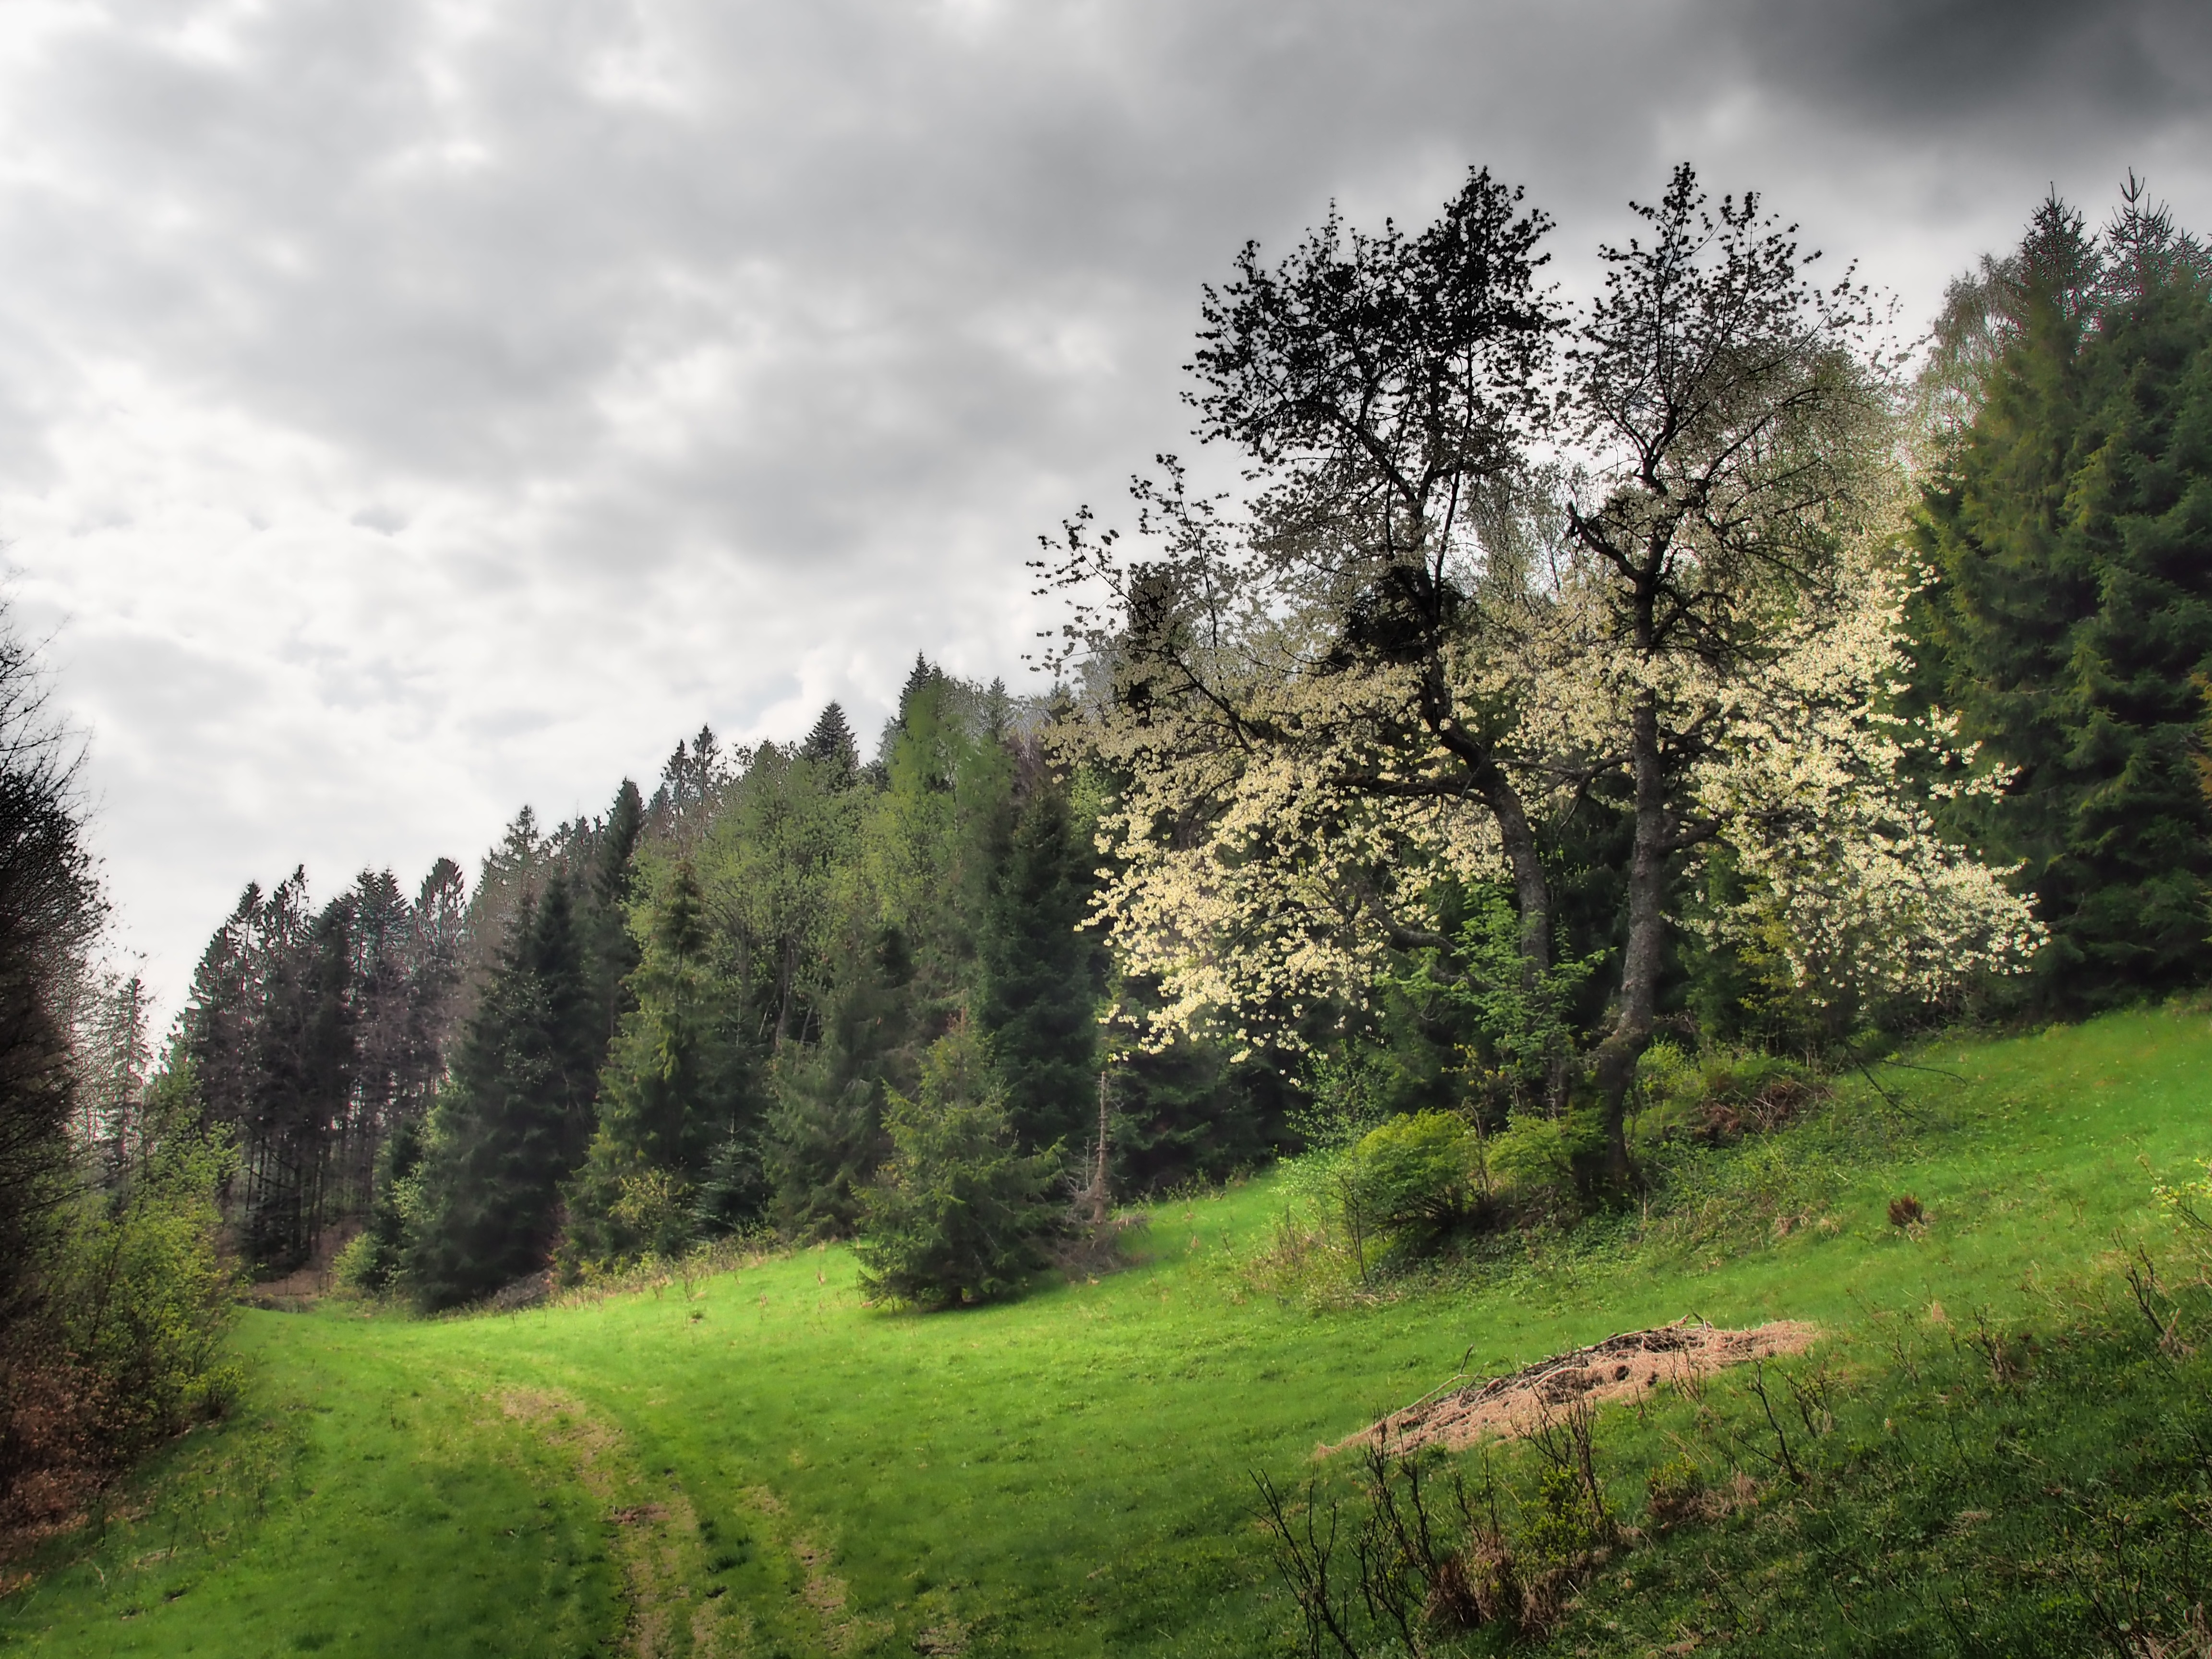
landscape, tree, nature, forest, grass, wilderness, mountain, plant, meadow, hill, flower, view, valley, mountain range, green, ridge, clouds, mountains, poland, flourishing, woodland, habitat, ecosystem, rural area, natural environment, atmospheric phenomenon, woody plant, mountainous landforms, temperate coniferous forest